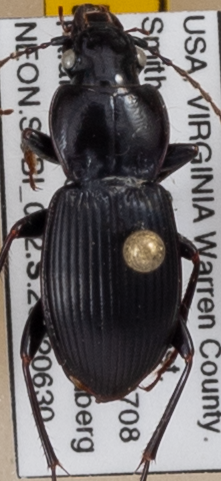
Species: Cyclotrachelus sigillatus
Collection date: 2022-06-30
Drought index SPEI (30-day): -0.028
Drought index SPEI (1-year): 0.676
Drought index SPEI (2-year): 0.63